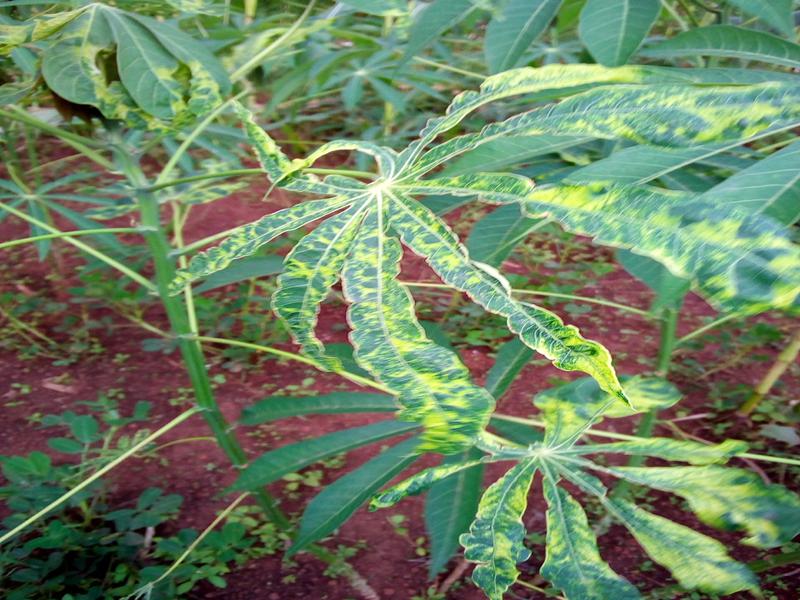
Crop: cassava
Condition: mosaic_disease